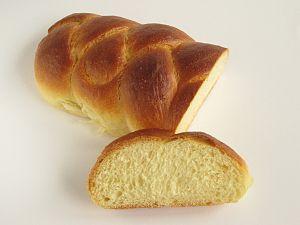
La 'hallah, également connue dans les langues germaniques comme bar'hes, barkis ou bergis, est un pain traditionnel juif, de consistance riche, proche de la brioche, habituellement, mais pas obligatoirement, tressé. Tirant son nom de la dîme prélevée sur la pâte pour en faire don aux prêtres, la ’hallah est consommée en l’honneur du chabbat et lors des fêtes juives, à l'exception de Pessa'h au vu des restrictions en ce jour sur le pain levé.